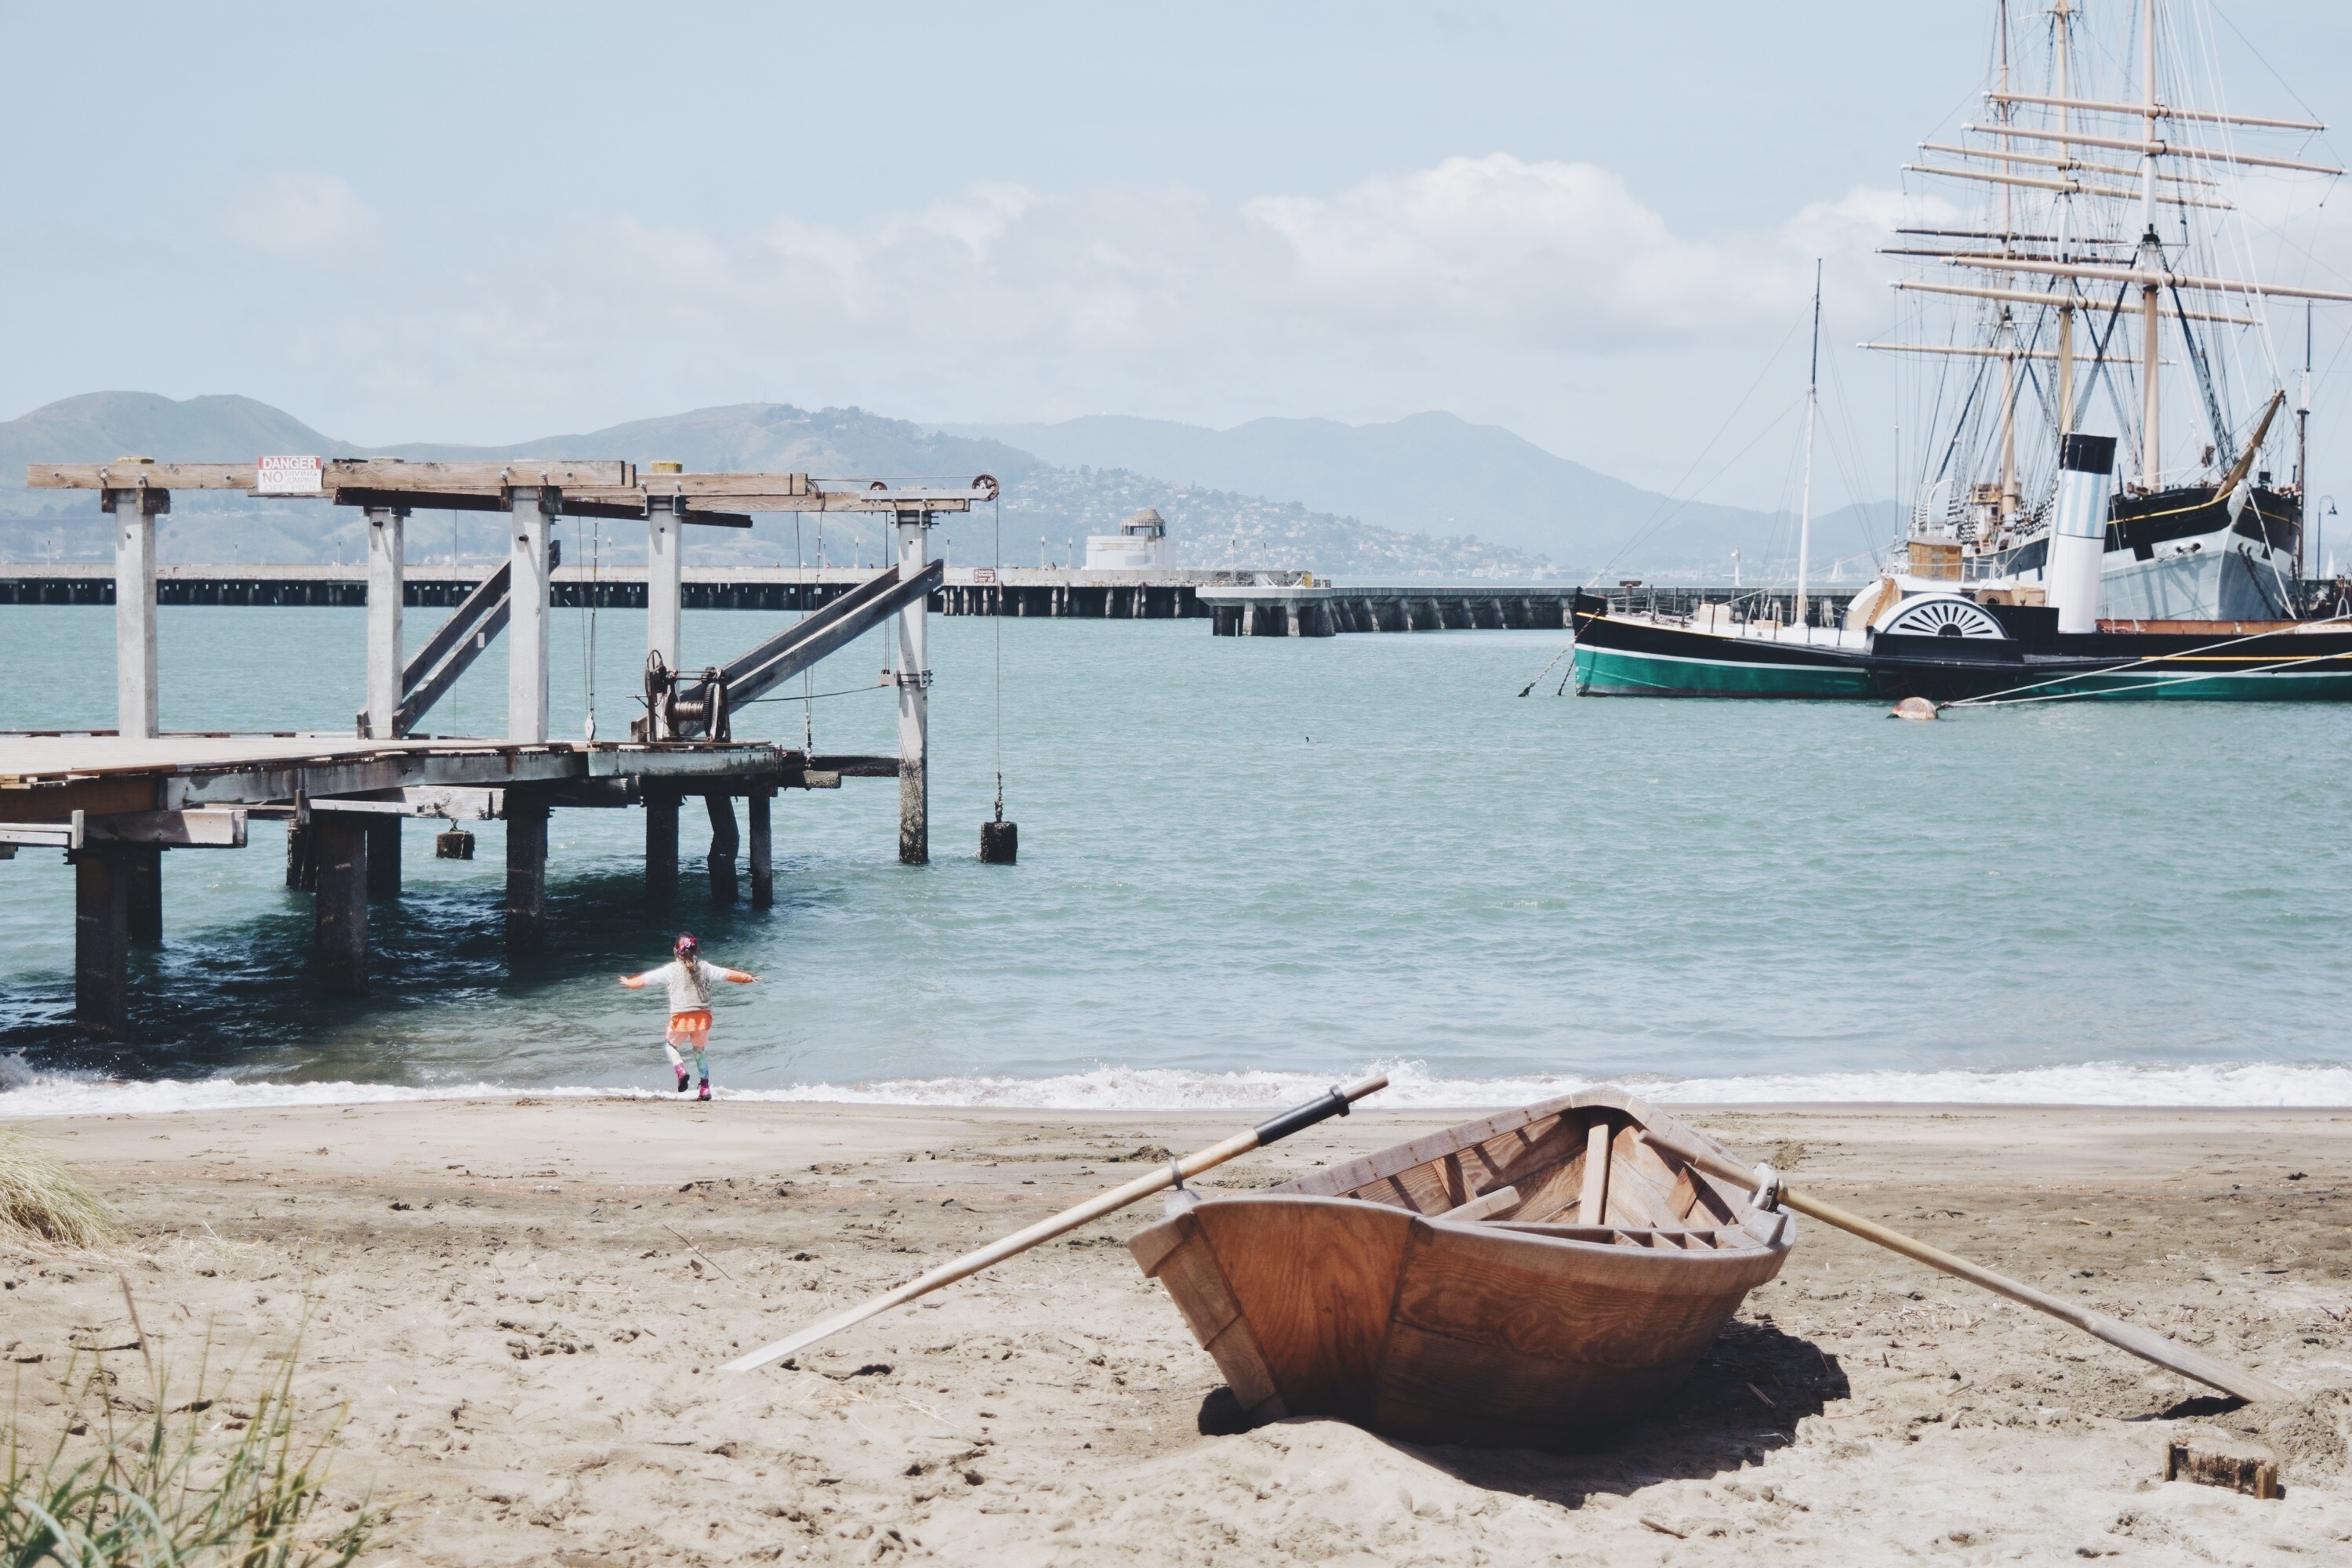
beach, sea, coast, ocean, boat, shore, ship, vacation, vehicle, bay, harbor, boating, watercraft, fishing vessel